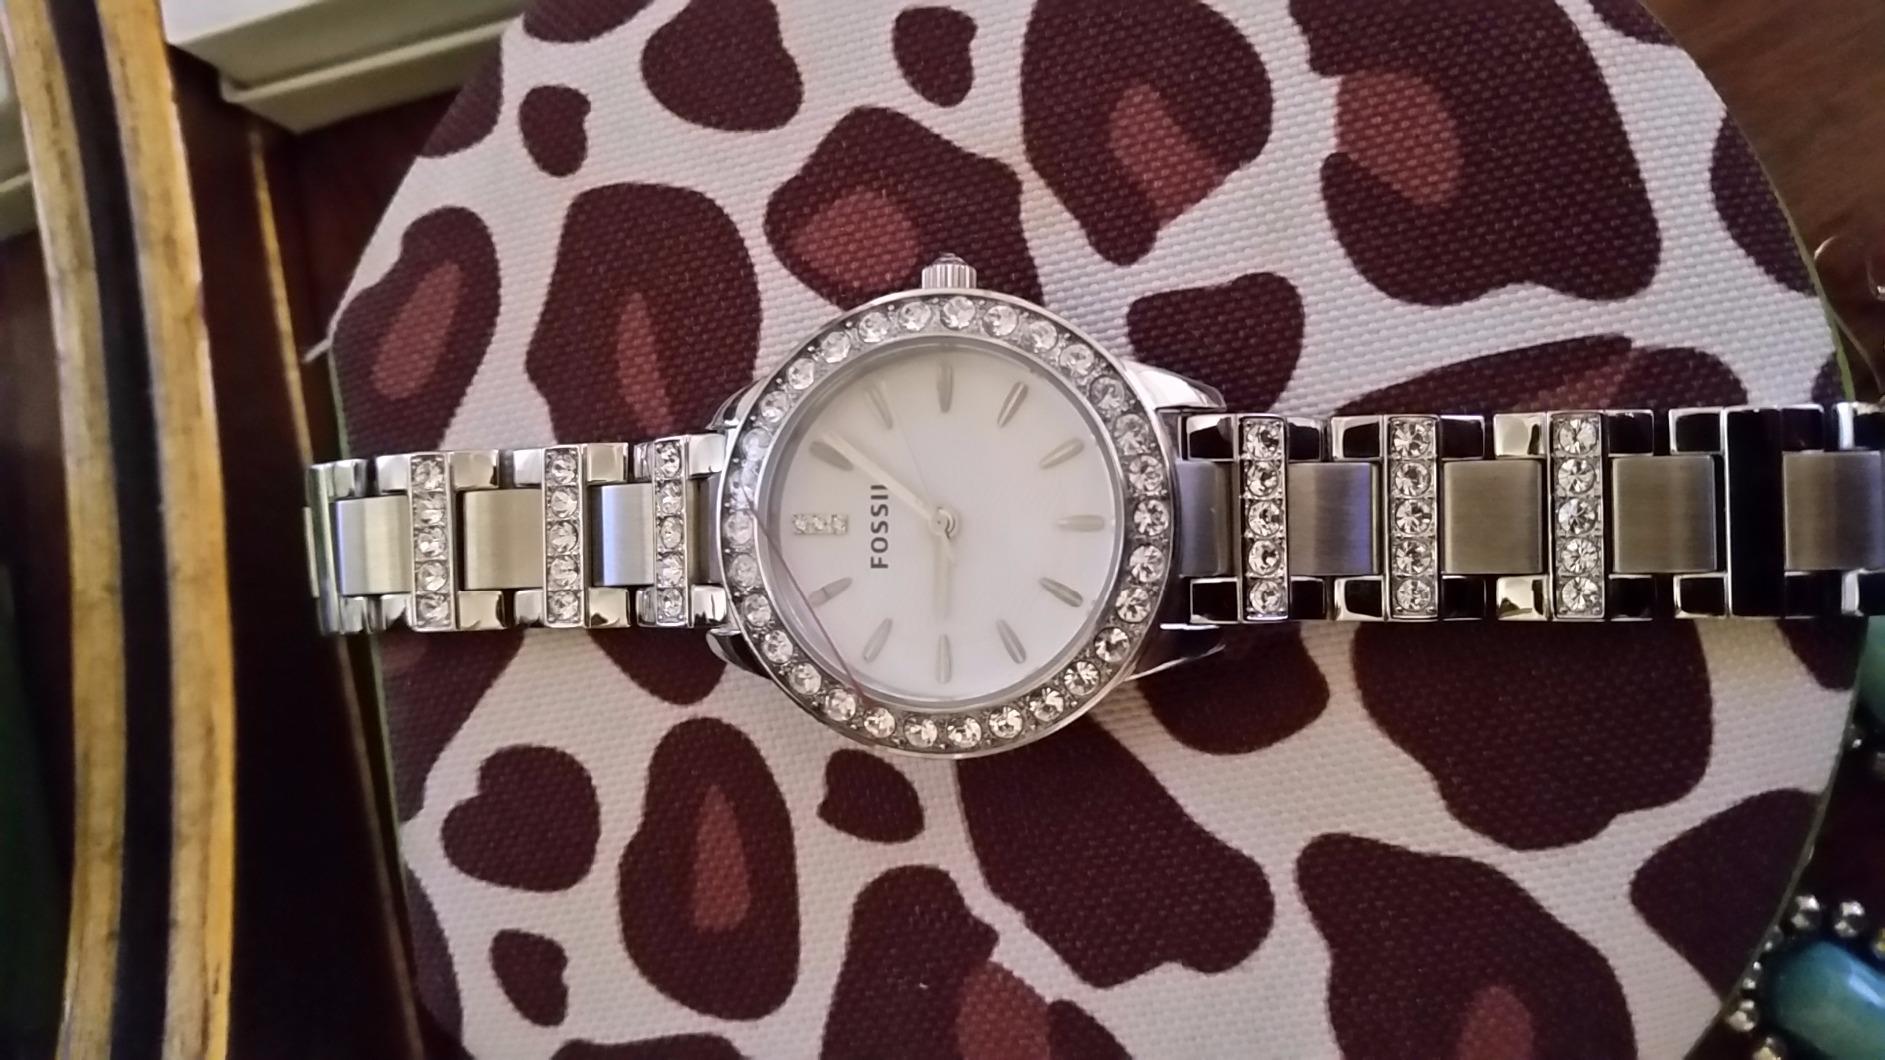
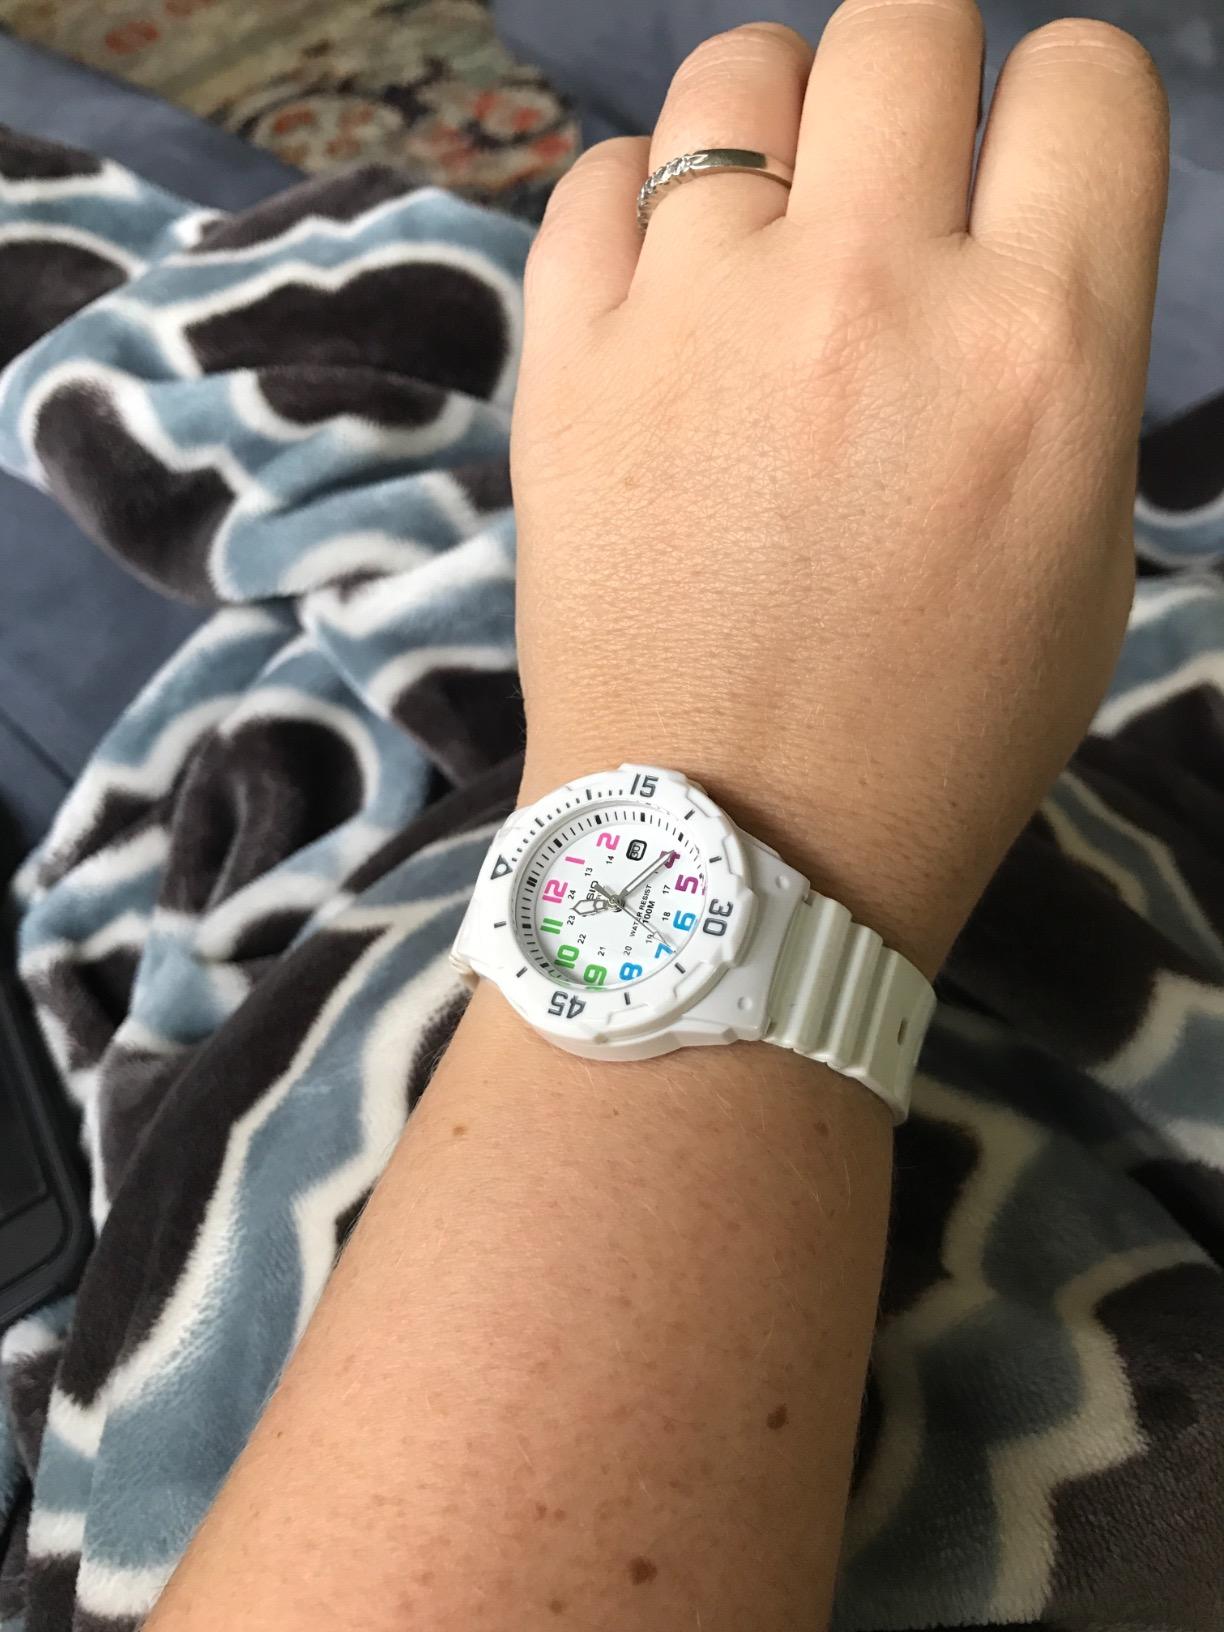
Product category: accessories_watch
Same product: no